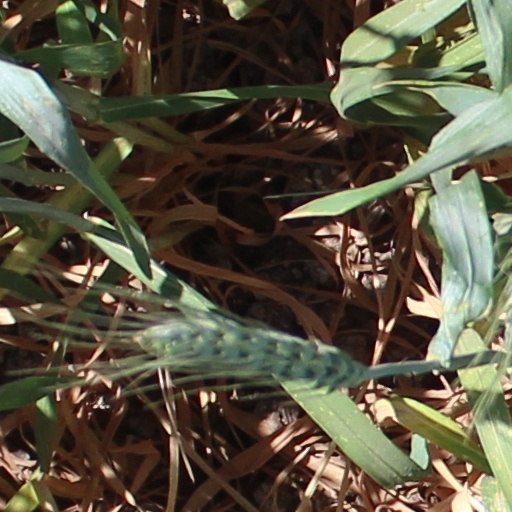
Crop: wheat